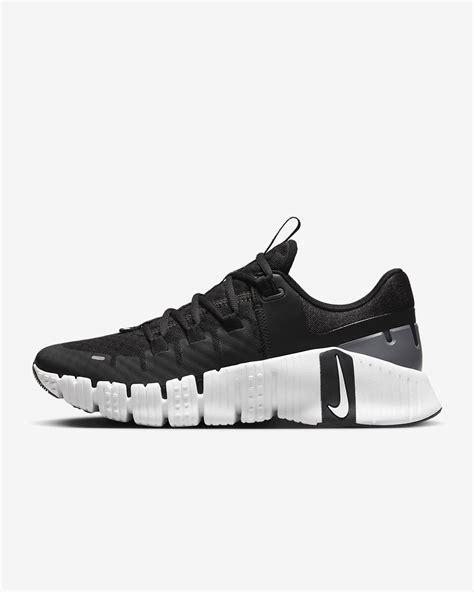
Brand: Nike
Model: Free Metcon 5